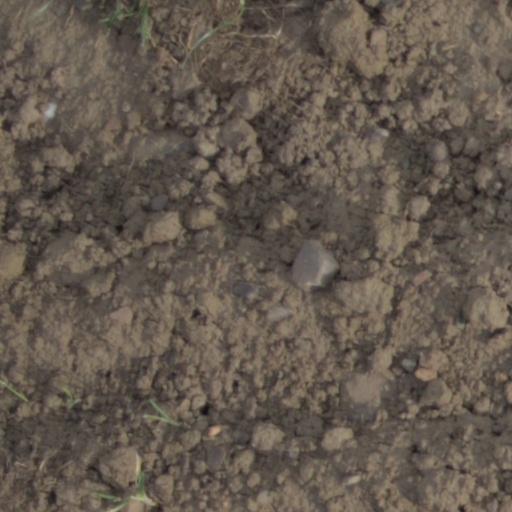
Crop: wheat